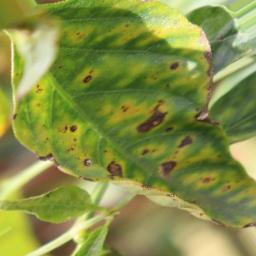
Label: nutritional